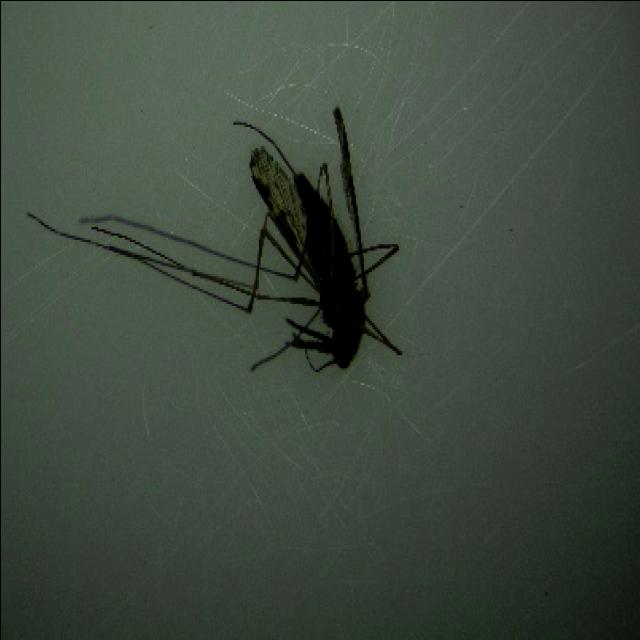
Species: anopheles_sinensis